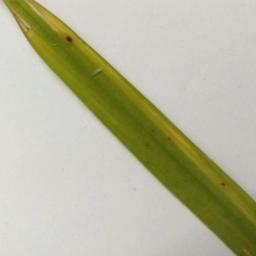
Label: Rice___Brown_Spot